High-commitment management

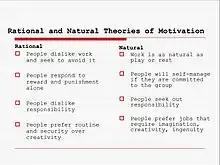
Differences between rational and natural management systems

Because most management strategies before high-commitment practices assumed rational theories of motivation, high-commitment practices differ from these strategies in three primary aspects.